Kanjuruhan Stadium disaster

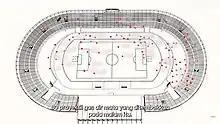
Tear gas projectile and smoke bombs position that shot in the night of the disaster.

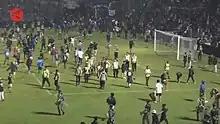
The moment before tear gas was fired into the crowd

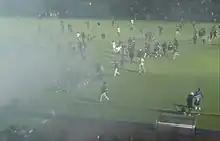
The moment tear gas was fired into the crowd, leading to a crush

Throughout the match itself, the security situation was smooth and without major incidents. Following the end of the match, in which Persebaya defeated Arema 3–2 – Persebaya's first ever win away at Arema – four spectators from stands 9 and 10 entered the field to provide encouragement to Arema players after their defeat. According to a witness, they were chased by the police, who pulled off their shirts and beat them; this triggered other supporters to enter the field area.